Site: brandenburg
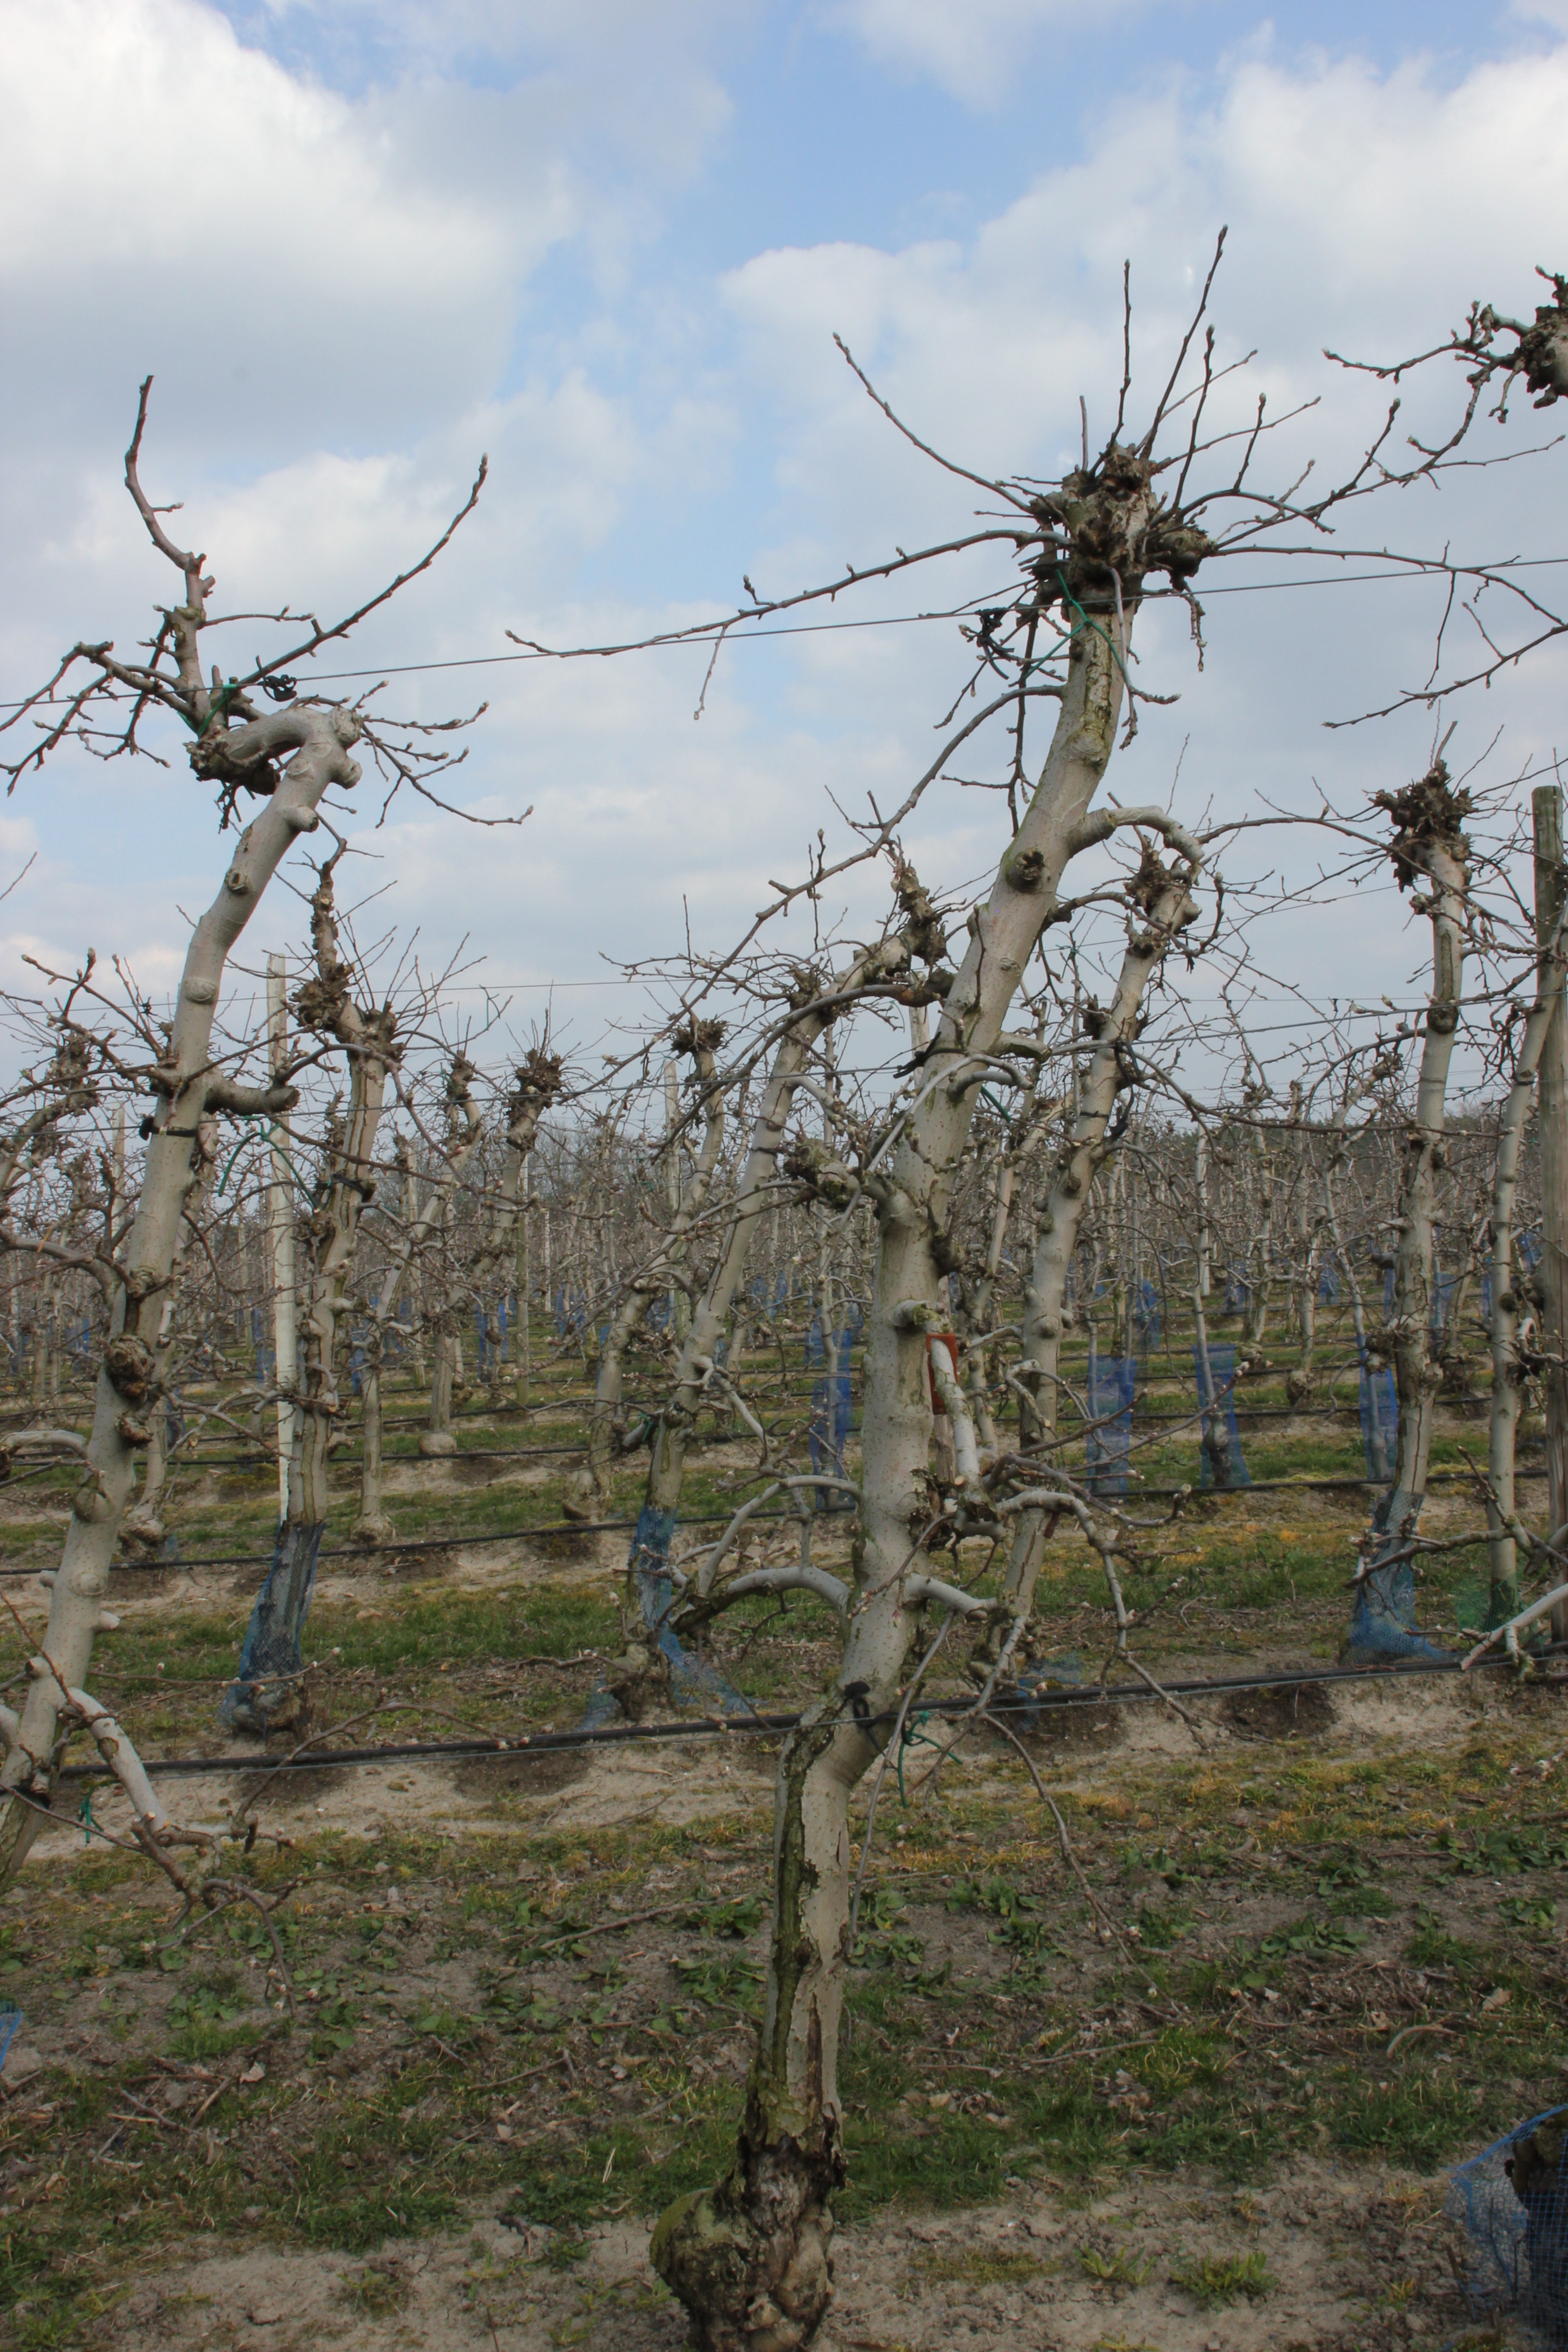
Growth stage (BBCH 03): Bud development